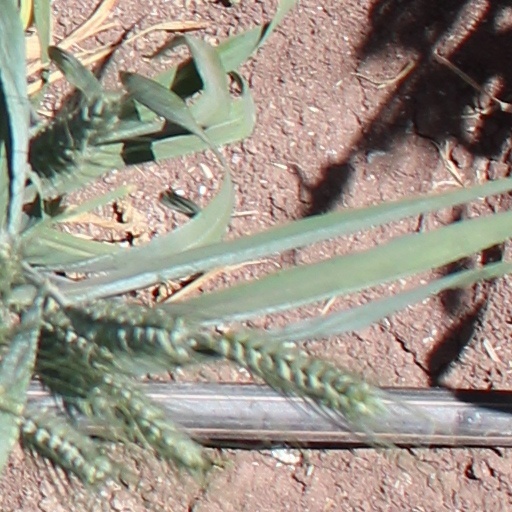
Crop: wheat